Hjalmar Söderberg

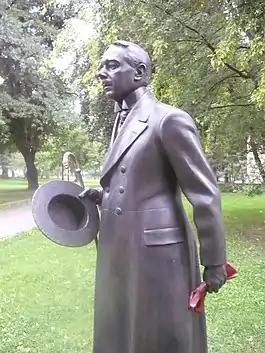
Statue of Hjalmar Söderberg in front of the National Library of Sweden in Humlegården, Stockholm.

Hjalmar Emil Fredrik Söderberg (2 July 1869 – 14 October 1941) was a Swedish novelist, short story writer, playwright and journalist. His works often deal with melancholy and lovelorn characters, and offer a rich portrayal of contemporary Stockholm through the eyes of the flaneur. Söderberg is regarded as one of the greatest writers in Swedish literature. His works are translated to more than twenty languages.